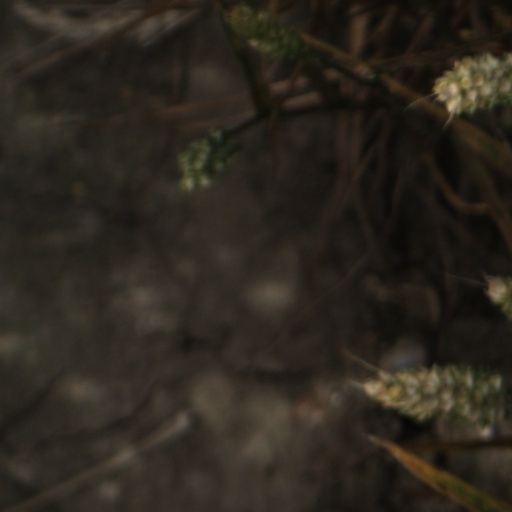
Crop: wheat